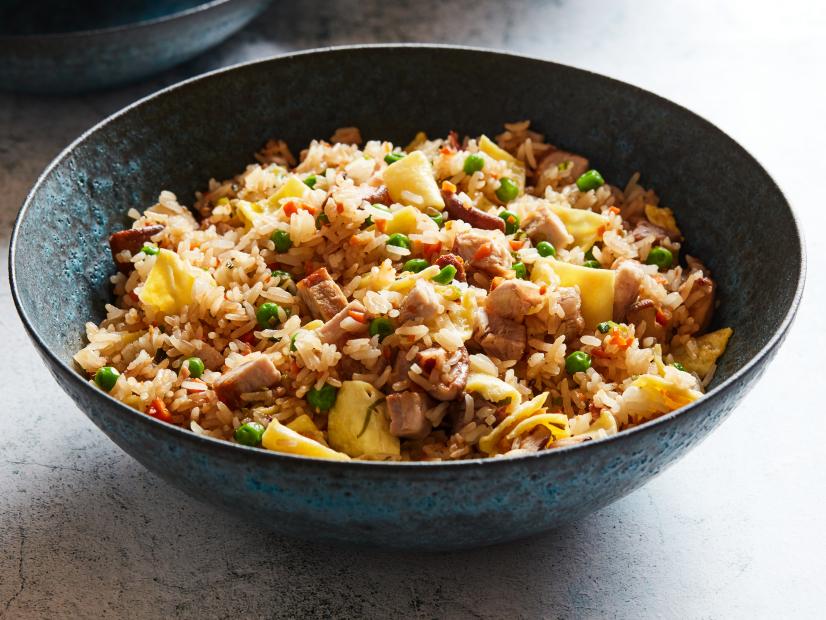
Dish: fried_rice